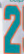
Number: 2